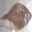
Label: flatfish